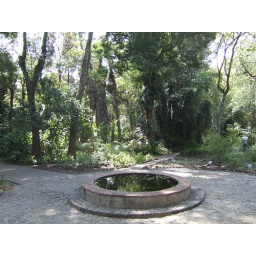
FIELD TRIP (Medical) Botanical Gardens and museum of medicinal herbs and plants of Mexico.It is within walking distance of the school.